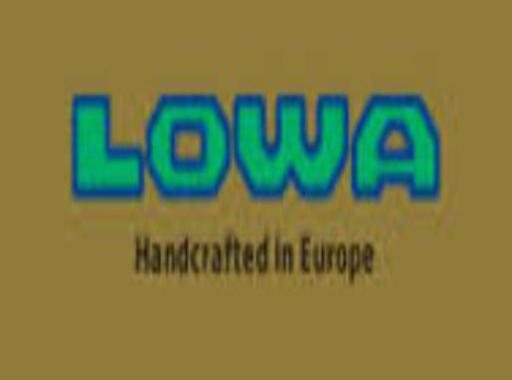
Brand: lowa
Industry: Sports